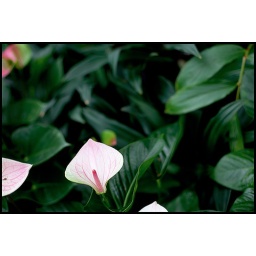
Pink flower in a green back ground